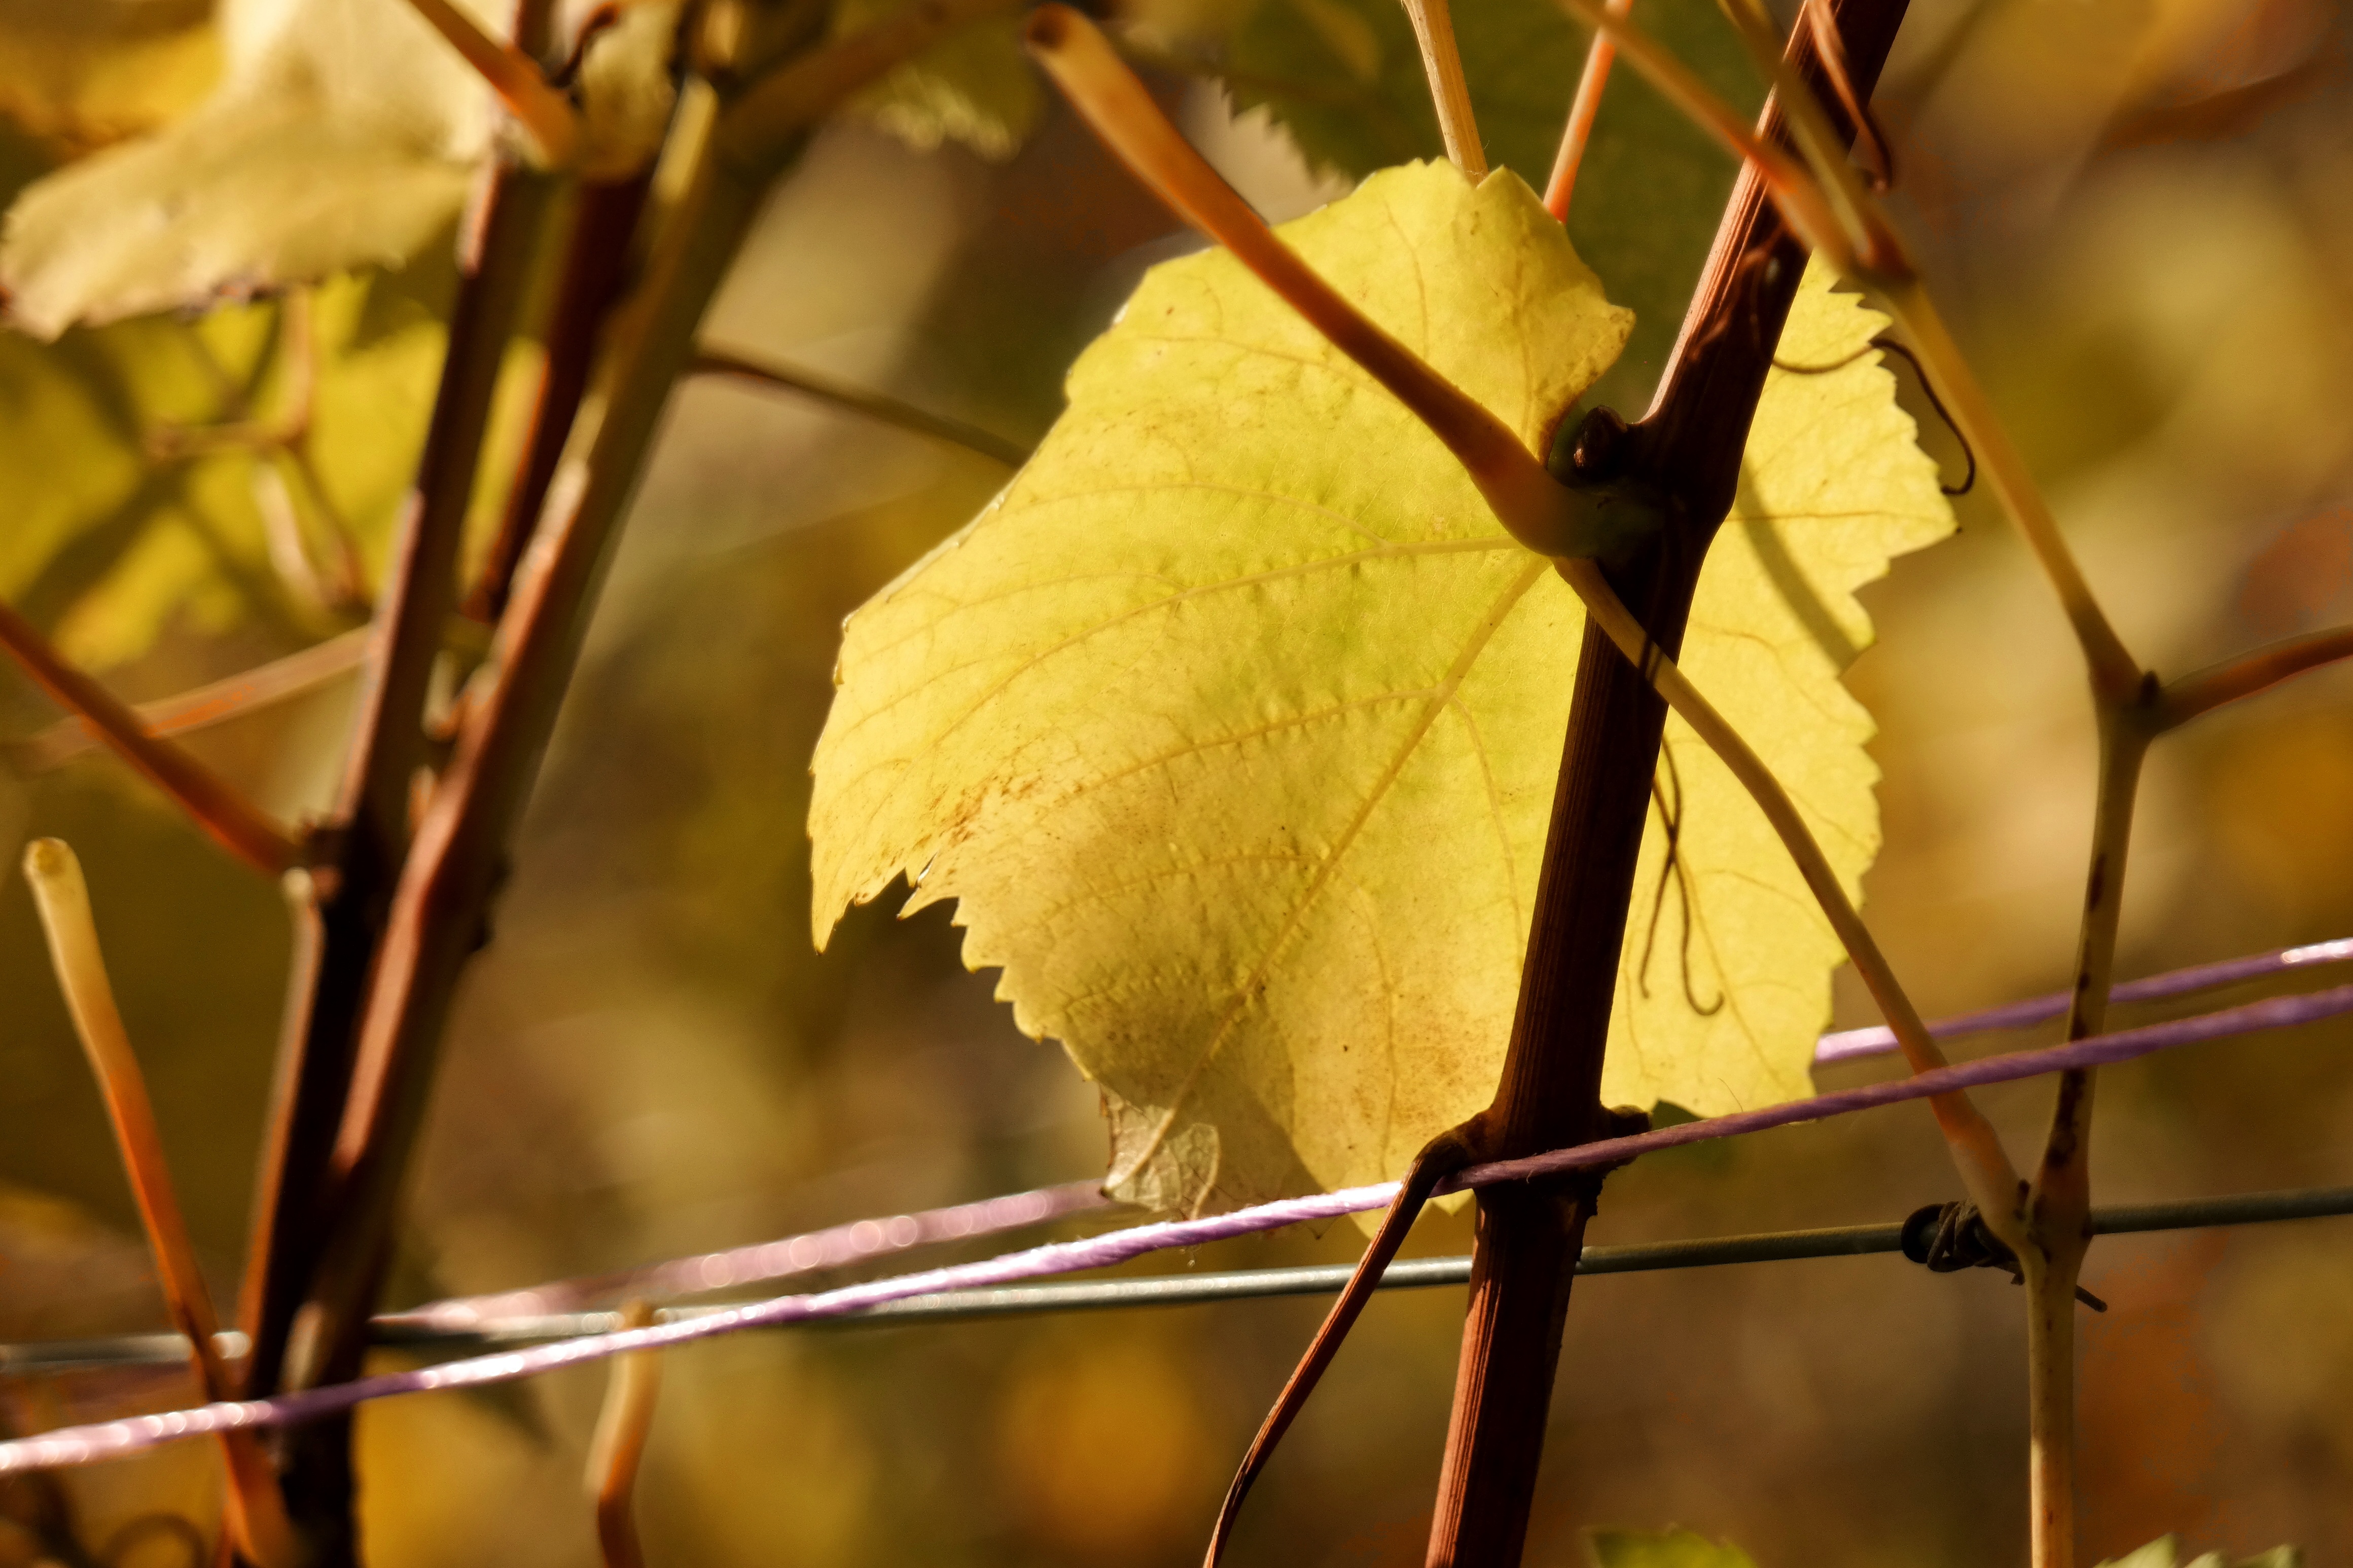
tree, nature, branch, plant, vine, wine, sunlight, leaf, flower, autumn, botany, yellow, flora, season, twig, close up, grapevine, leaves, fall foliage, golden autumn, autumn colours, macro photography, rebstock, wine leaf, flowering plant, plant stem, woody plant, thorns spines and prickles